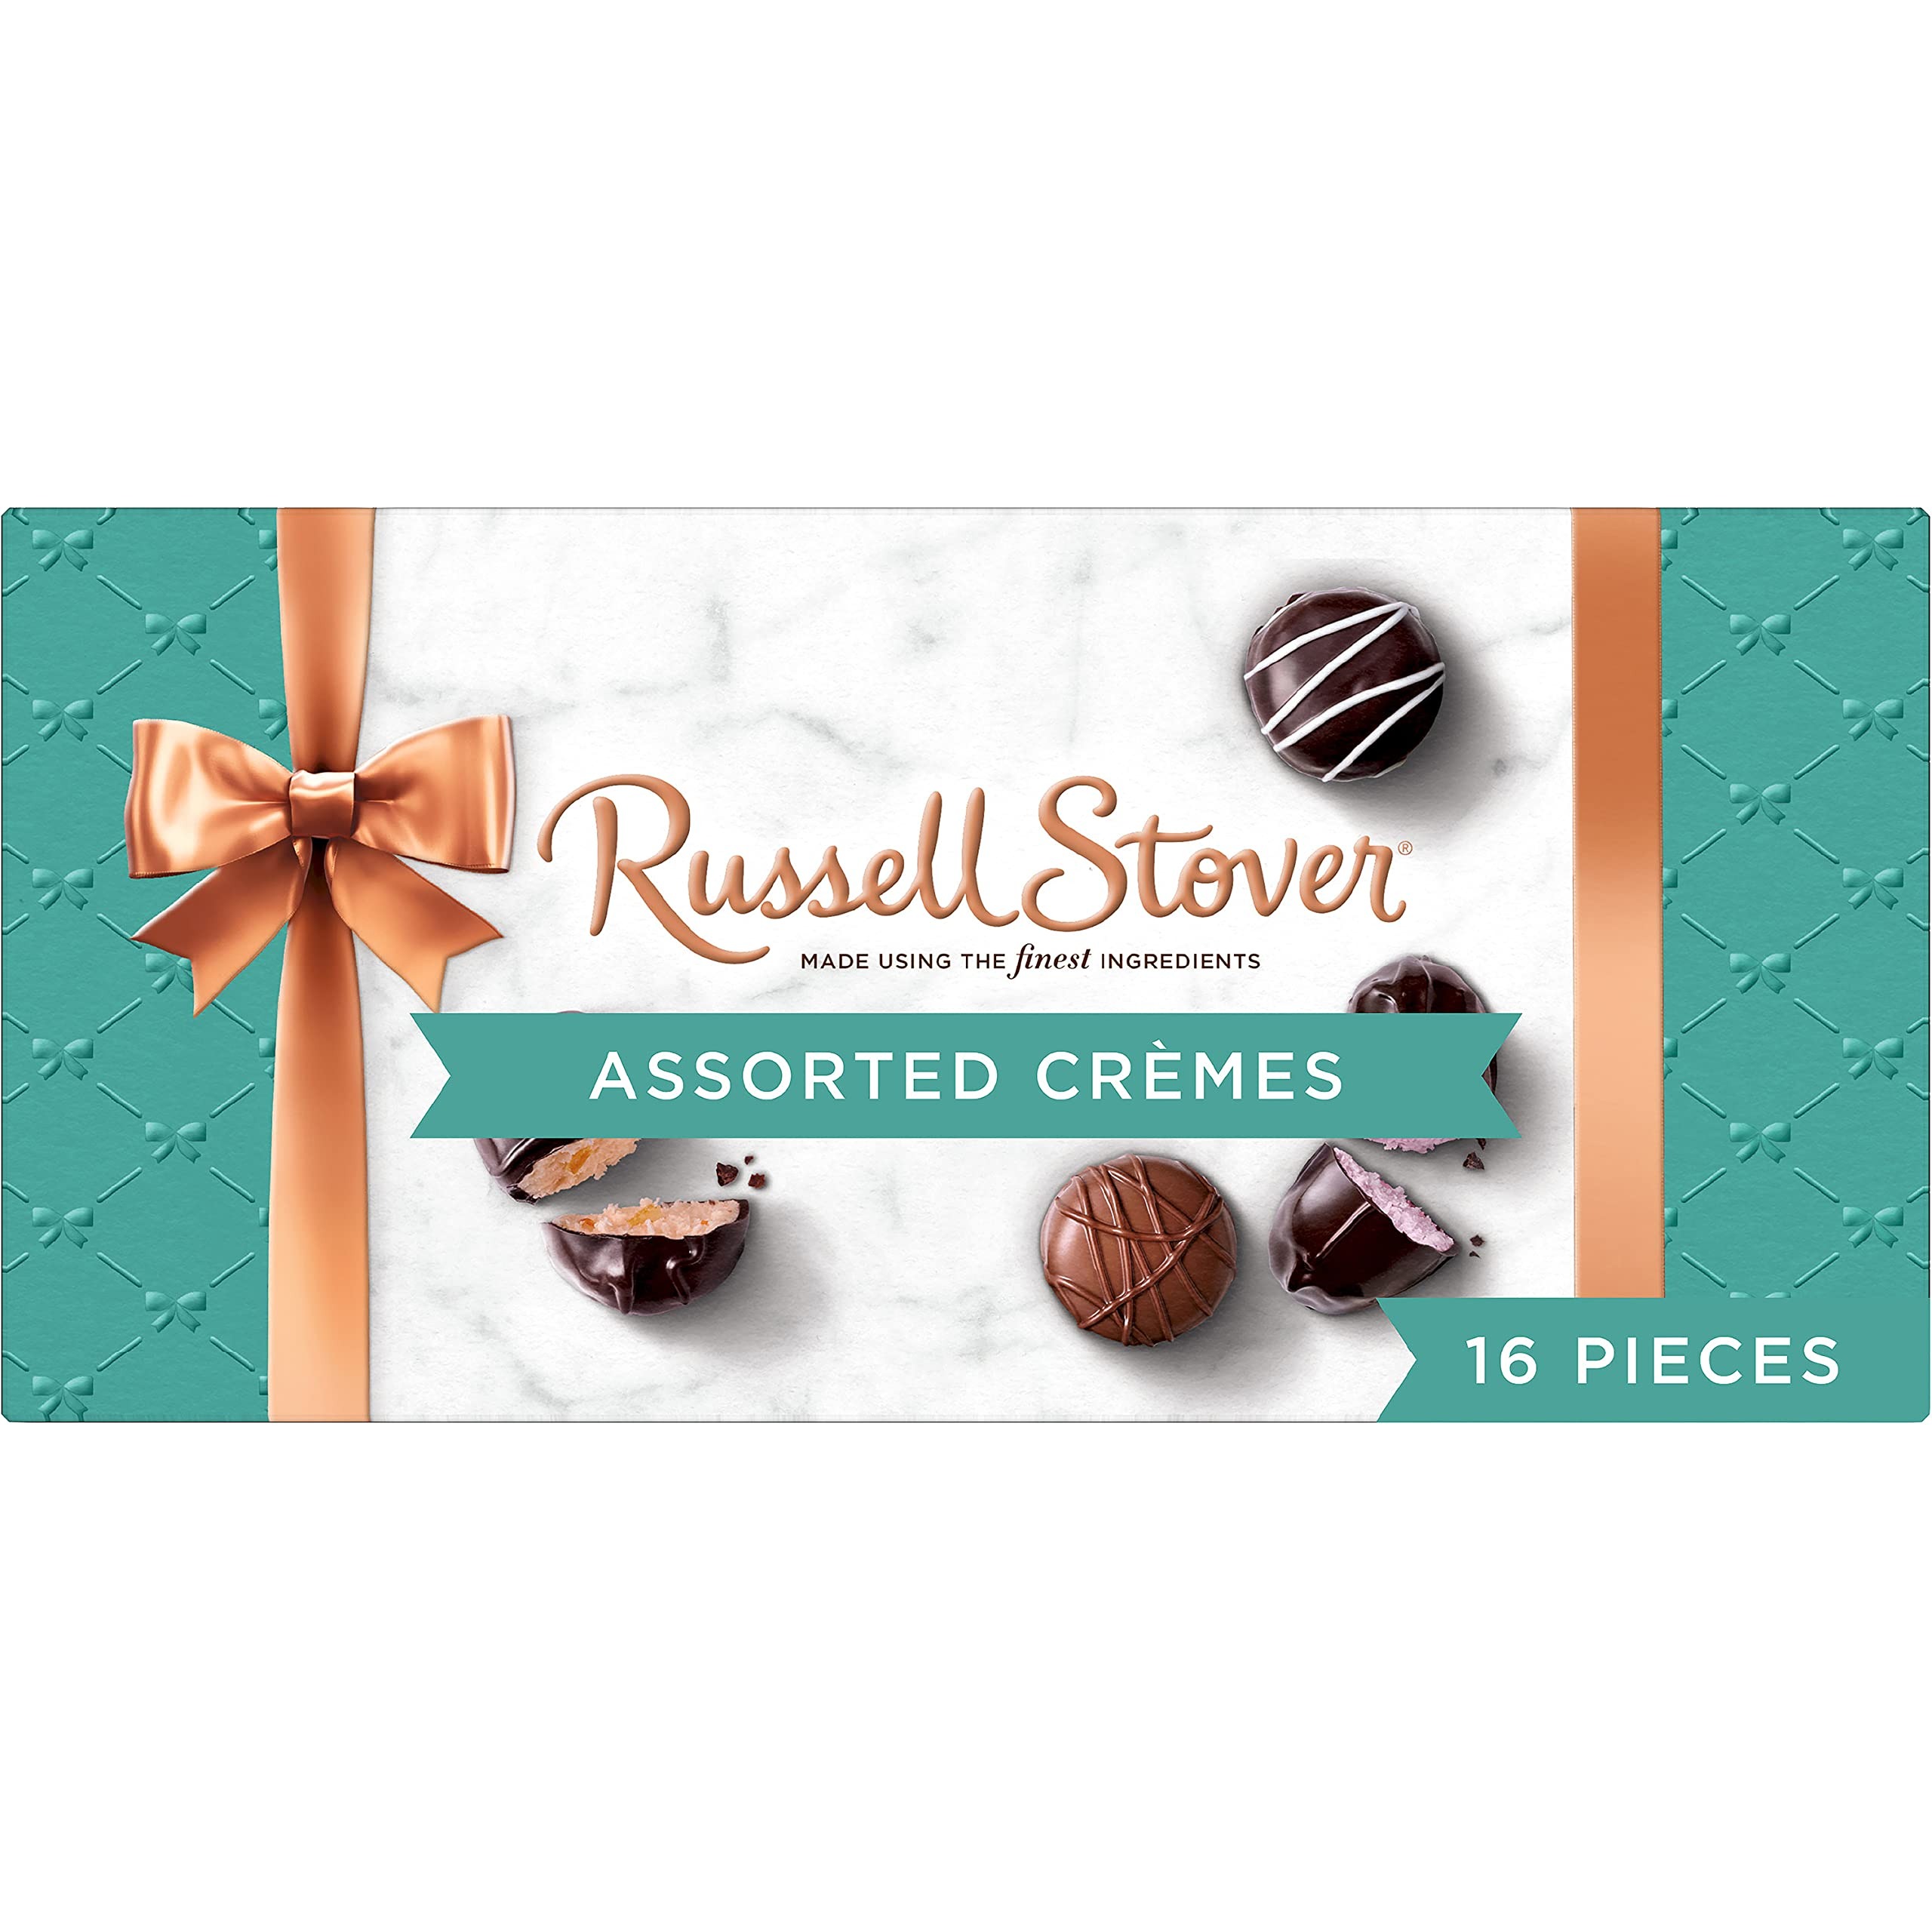
Item Name: Russell Stover, Assorted Creams in Milk and Dark Chocolate, Chocolate Gift Box, 9.4 Ounce
Bullet Point 1: Creams: The Russell Stover Assorted Creams Gift Box includes milk chocolate butter creams, milk chocolate strawberry creams, dark chocolate vanilla creams, dark chocolate butter creams, and milk chocolate truffles
Bullet Point 2: Ready to Gift: Tastefully boxed and ready to wrap, a box of Russell Stover chocolates makes the perfect gift for any occasion. Just open to reveal our signature selection of delicious chocolates
Bullet Point 3: Made From Scratch: Explore our full assortment of small-batch treats made with the finest ingredients. Caramels, nougats, nut clusters, chews, creams, truffles and whips make a great dessert
Bullet Point 4: Making Life Sweeter: Russell Stover is committed to making delicious, gift-worthy chocolates perfect for Christmas, Valentine's Day, Mother's Day, Father's Day, Birthdays, Graduations, and Anniversaries
Bullet Point 5: For Nearly A Century: Russell Stover has been crafting milk and dark chocolates, caramels, toffees, fruit crèmes, nut and peanut butter clusters, and hard and chewy candies
Value: 9.4
Unit: Ounce

Price: 9.74